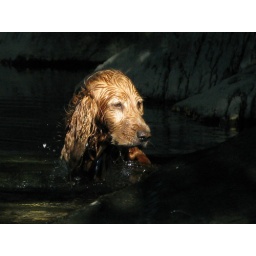
This is my Cocker Spaniel. This dog loves to be in the water all time